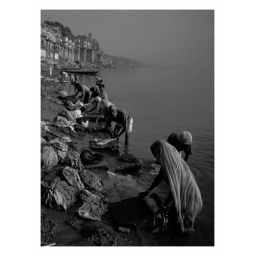
Laundry women by the banks of the Ganges river in Varanasi India wash clothes and linens